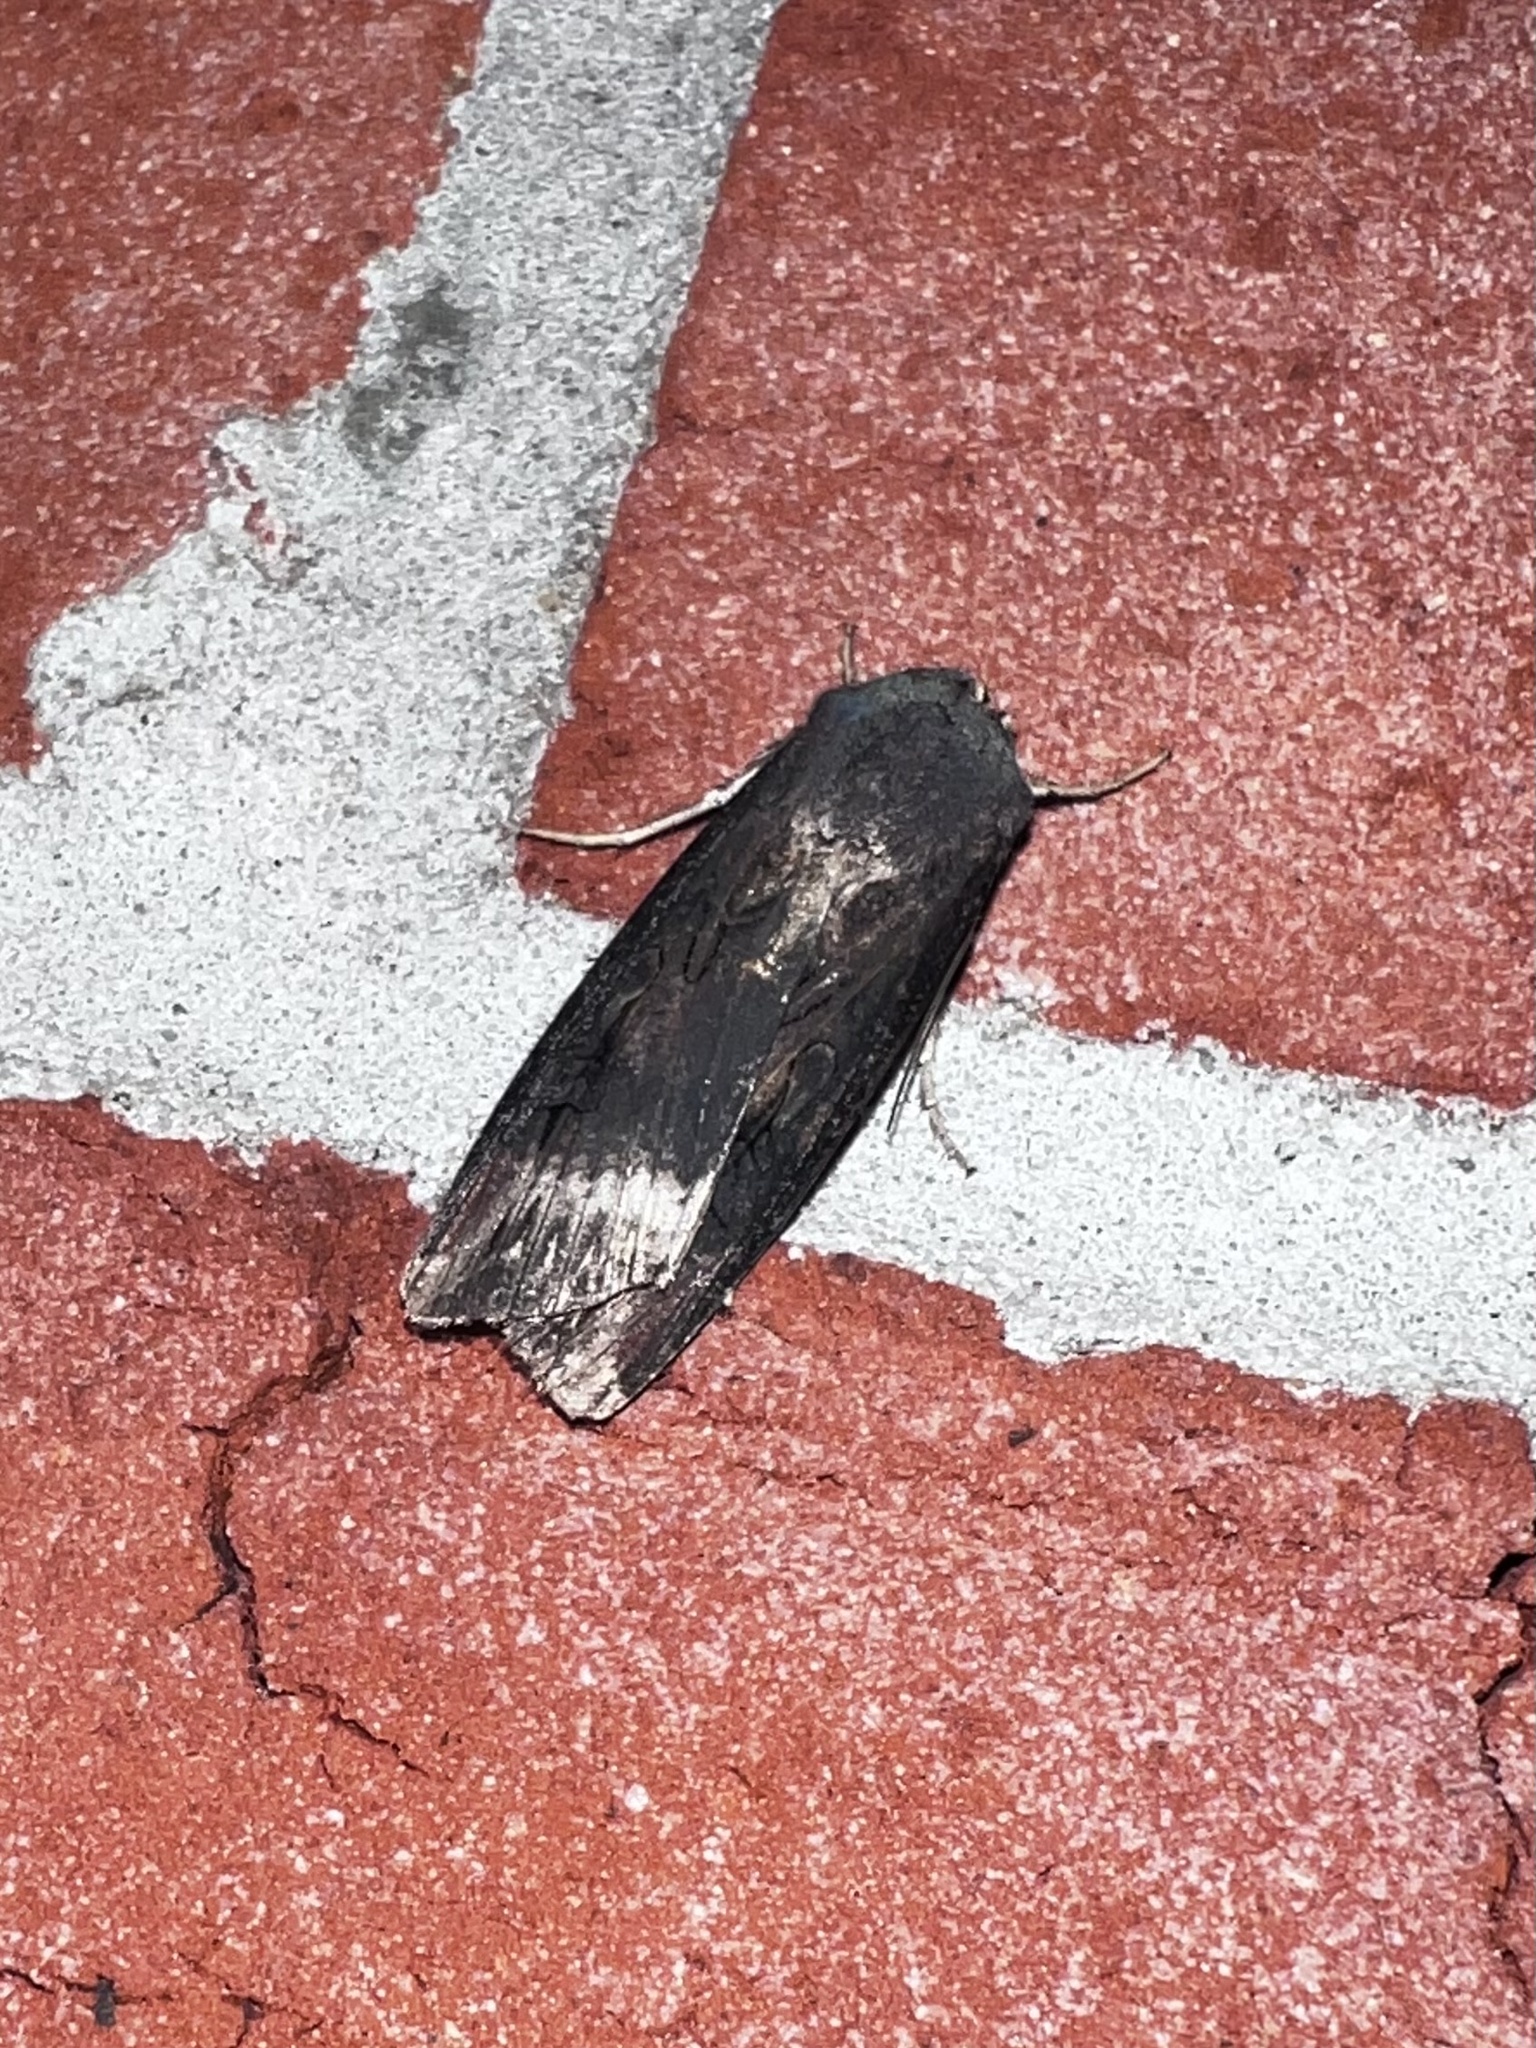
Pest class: cutworms